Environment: real
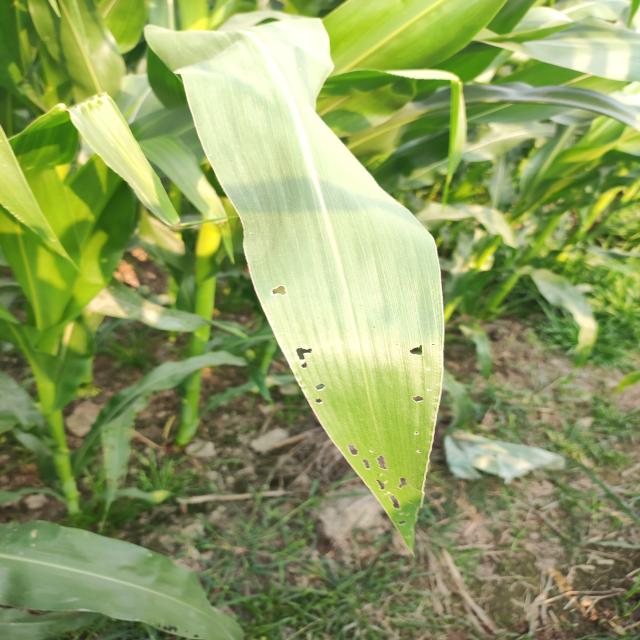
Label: fall_armyworm